The Singing Detective (film)

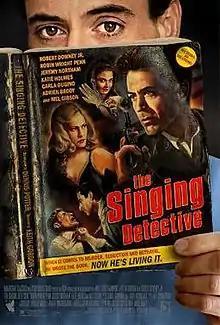
Theatrical release poster

The Singing Detective is a 2003 American musical crime comedy film directed by Keith Gordon and loosely based on the BBC serial of the same name, a work by British writer Dennis Potter. It stars Robert Downey Jr. and features a supporting cast that includes Katie Holmes, Adrien Brody, Robin Wright, Mel Gibson, Jeremy Northam and Carla Gugino as well as a number of songs from the 1950s.